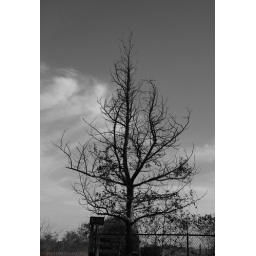
A tree near my house